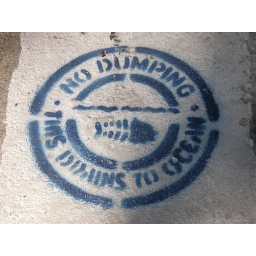
sign painted next to the drain in a street